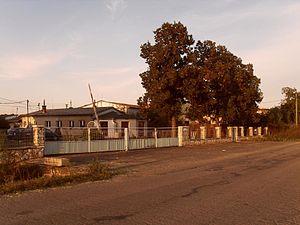
Dvorianky est un village de Slovaquie situé dans la région de Košice.